Sacred Heart Cathedral (Davenport, Iowa)

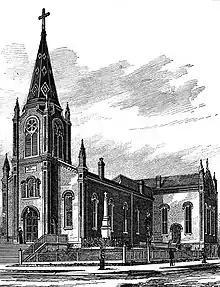
St. Margaret's Cathedral with the grave of Antoine LeClaire in foreground

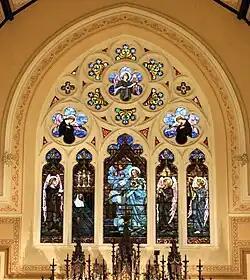
The Sacred Heart window in the apse

The parish traces its history back to 1856, when population growth in the city of Davenport led the Dubuque Diocese to establish a new parish on top of the hill on the east side of Davenport. Antoine and Marguerite LeClaire donated the parcel of land and funds to build the church. Before this time parishioners attended St. Anthony's Church in downtown Davenport.